André Pomarat

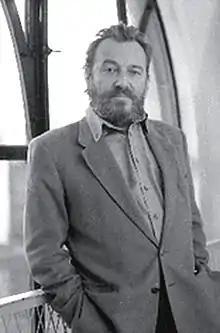
Pomarat in 1991

Pomarat was a student of the first graduating class of the École supérieure d'art dramatique de Strasbourg. He joined the permanent troupe at the Comédie de l'Est, which became the National Theatre of Strasbourg. He acted in around forty shows, notably under the direction of Hubert Gignoux, Pierre Lefèvre, and Julie Brochen. In 1974, he founded the TJP Centre dramatique national de Strasbourg, which he directed until 1997. In 1976, he created the Festival des Giboulées de la Marionnette.